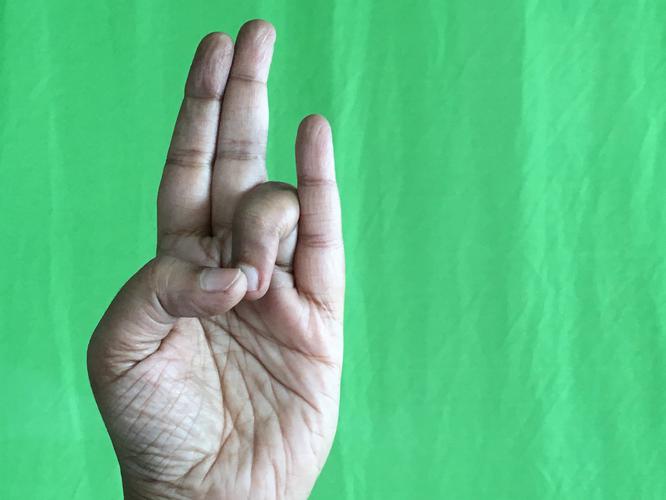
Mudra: Mayura
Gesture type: single_hand